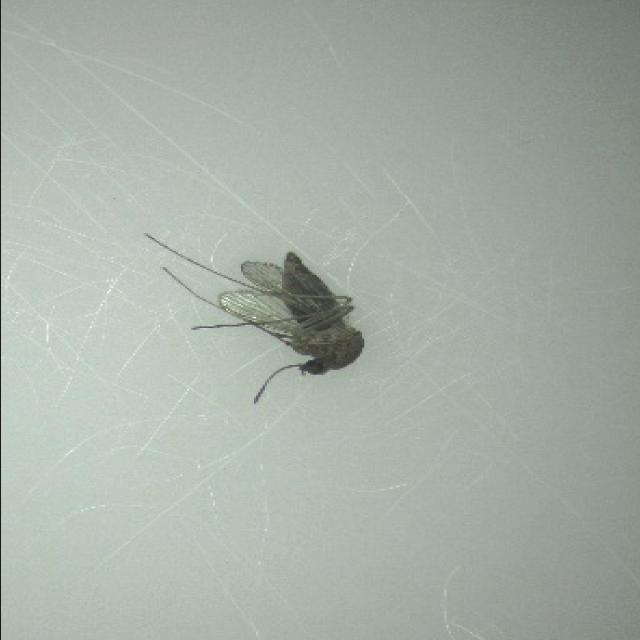
Species: culex_tritaeniorhynchus